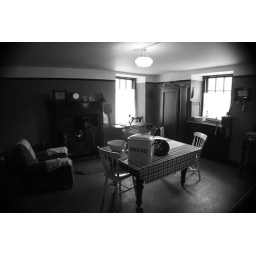
Main room of a house in the village, taken in black and white